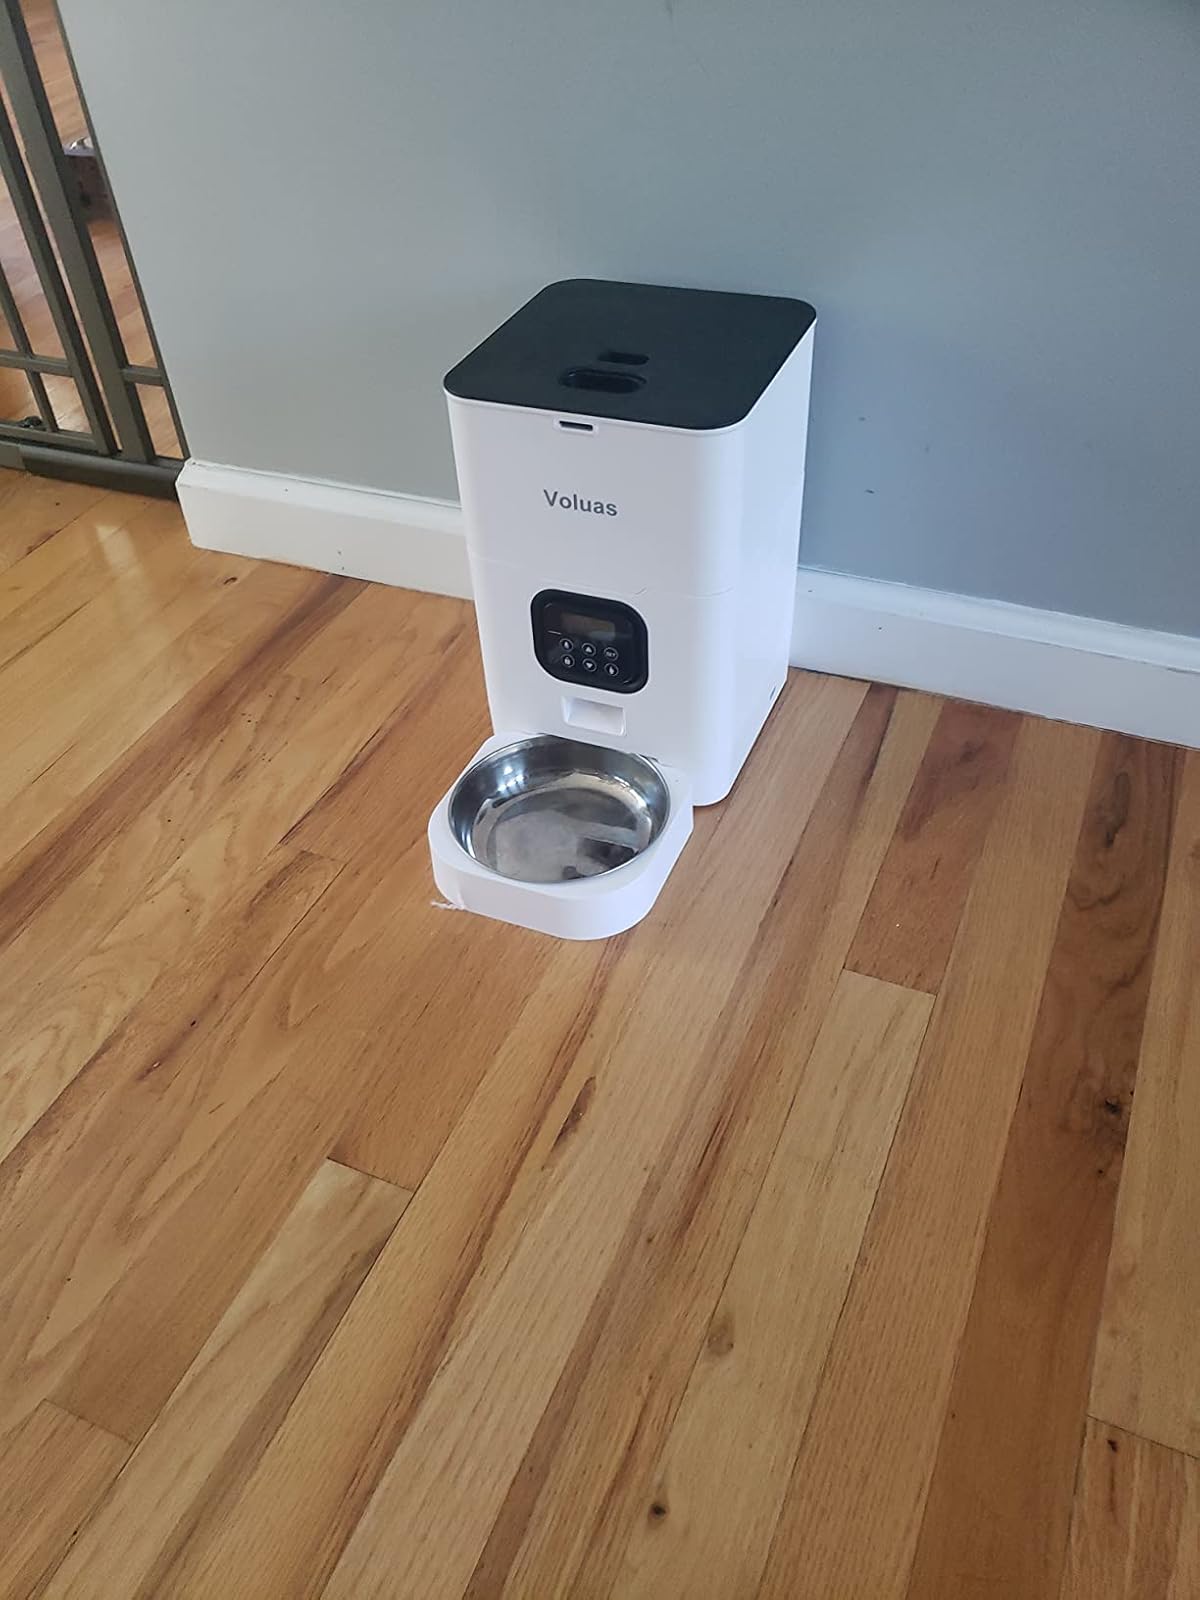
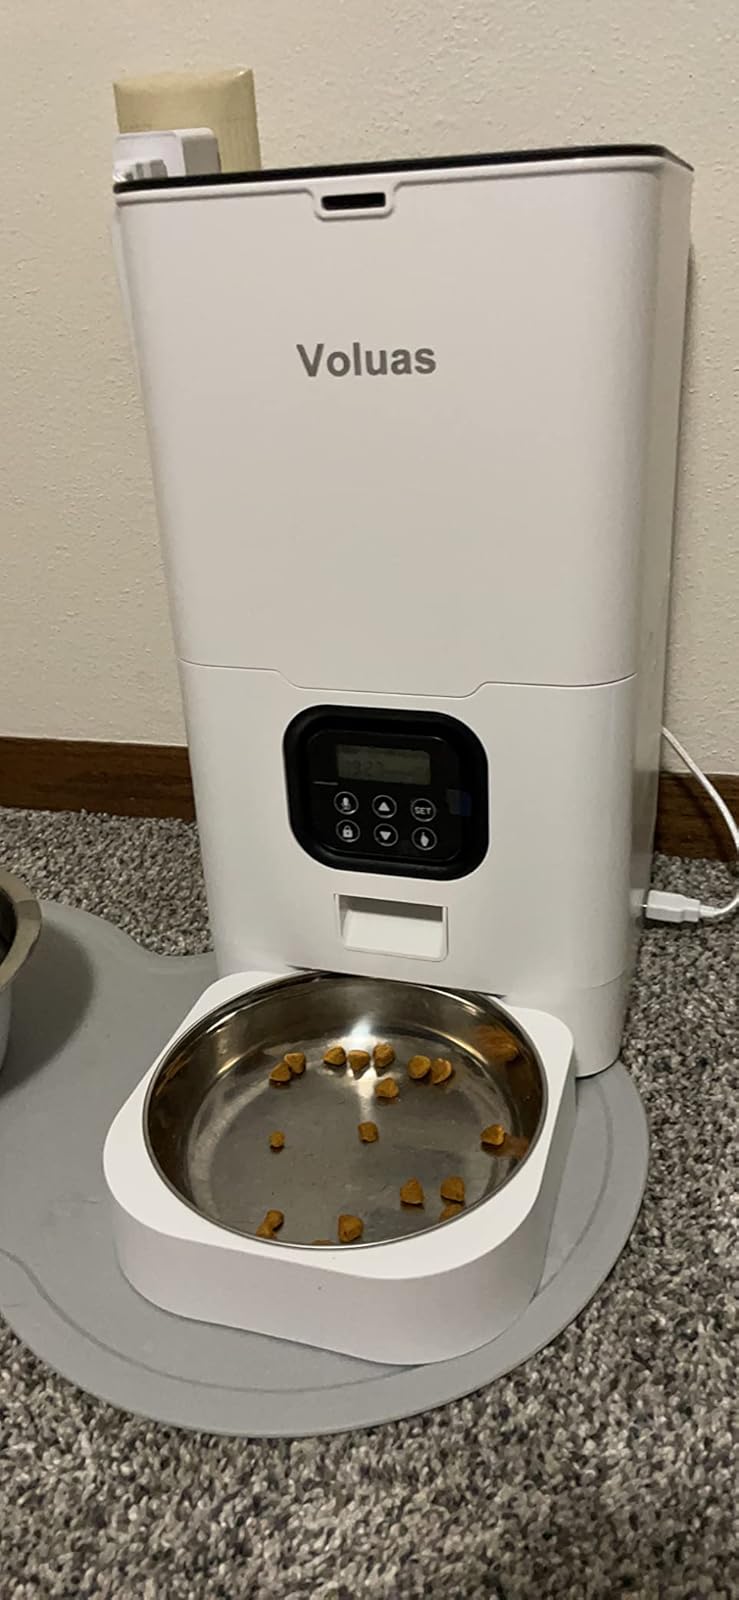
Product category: items_feeder
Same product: yes